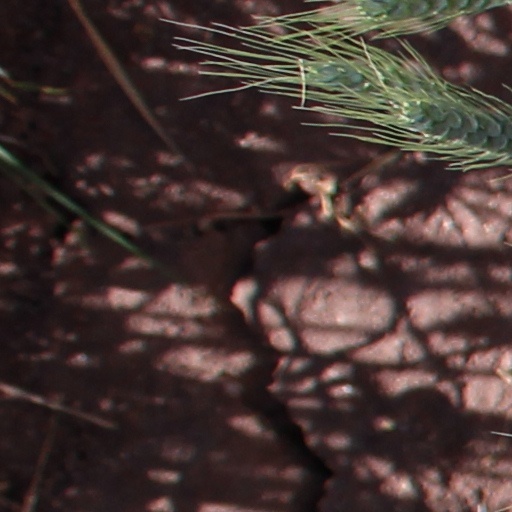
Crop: wheat